HMAS Toowoomba (FFH 156)

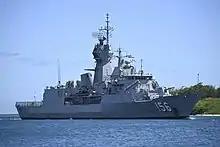
"Toowoomba" in 2018

The "Anzac"s are based on Blohm + Voss' MEKO 200 PN (or "Vasco da Gama"-class) frigates, modified to meet Australian and New Zealand specifications and maximise the use of locally built equipment. Each frigate has a full load displacement. The ships are long at the waterline, and long overall, with a beam of , and a full load draught of . A Combined Diesel or Gas (CODOG) propulsion machinery layout is used, with a single, General Electric LM2500-30 gas turbine and two MTU 12V1163 TB83 diesel engines driving the ship's two controllable-pitch propellers. Maximum speed is , and maximum range is over at ; about 50% greater than other MEKO 200 designs. The standard ship's company of an "Anzac" consists of 22 officers and 141 sailors.